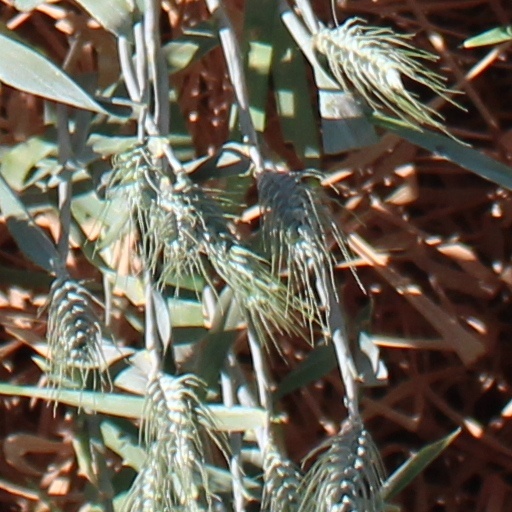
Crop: wheat